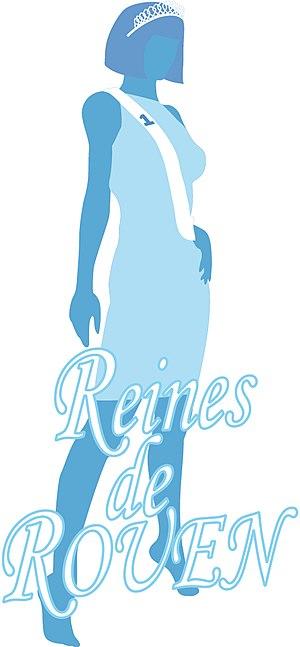
Logo
Les Reines de Rouen est un concours de beauté français existant depuis les années 1940 et se déroulant à Rouen.